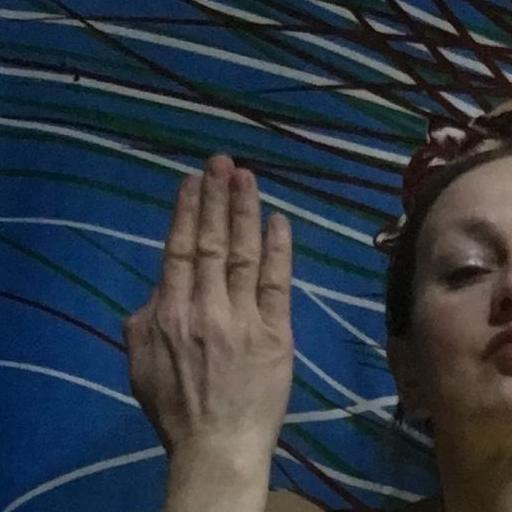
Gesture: stop_inverted